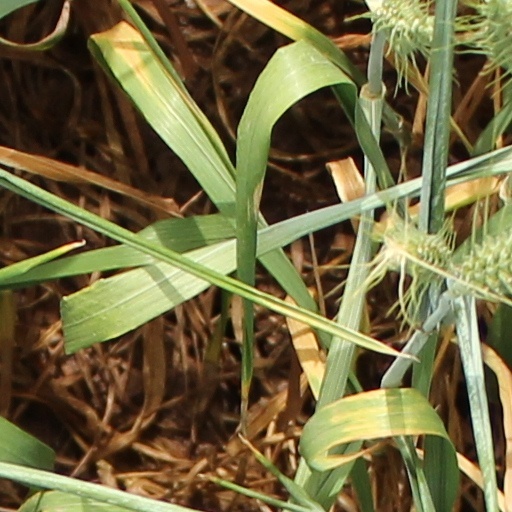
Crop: wheat